Great Fire of Toronto (1904)

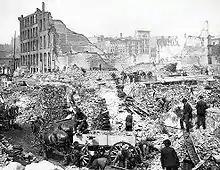
Surveying the damage on Front Street after the fire.

The fire claimed one victim, John Croft, who was an explosive expert clearing the ruins from the fire. It caused ($ in dollars) in damage and put five thousand people out of work; at the time the city had 200,000 inhabitants. As a result of the fire, more stringent safety laws were introduced and an expansion of the city's fire department was undertaken.